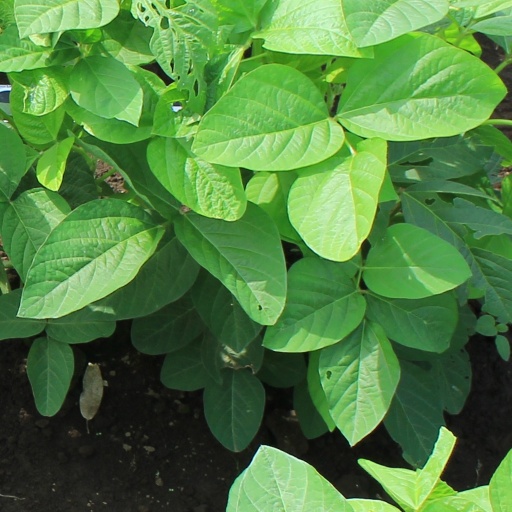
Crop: soybean